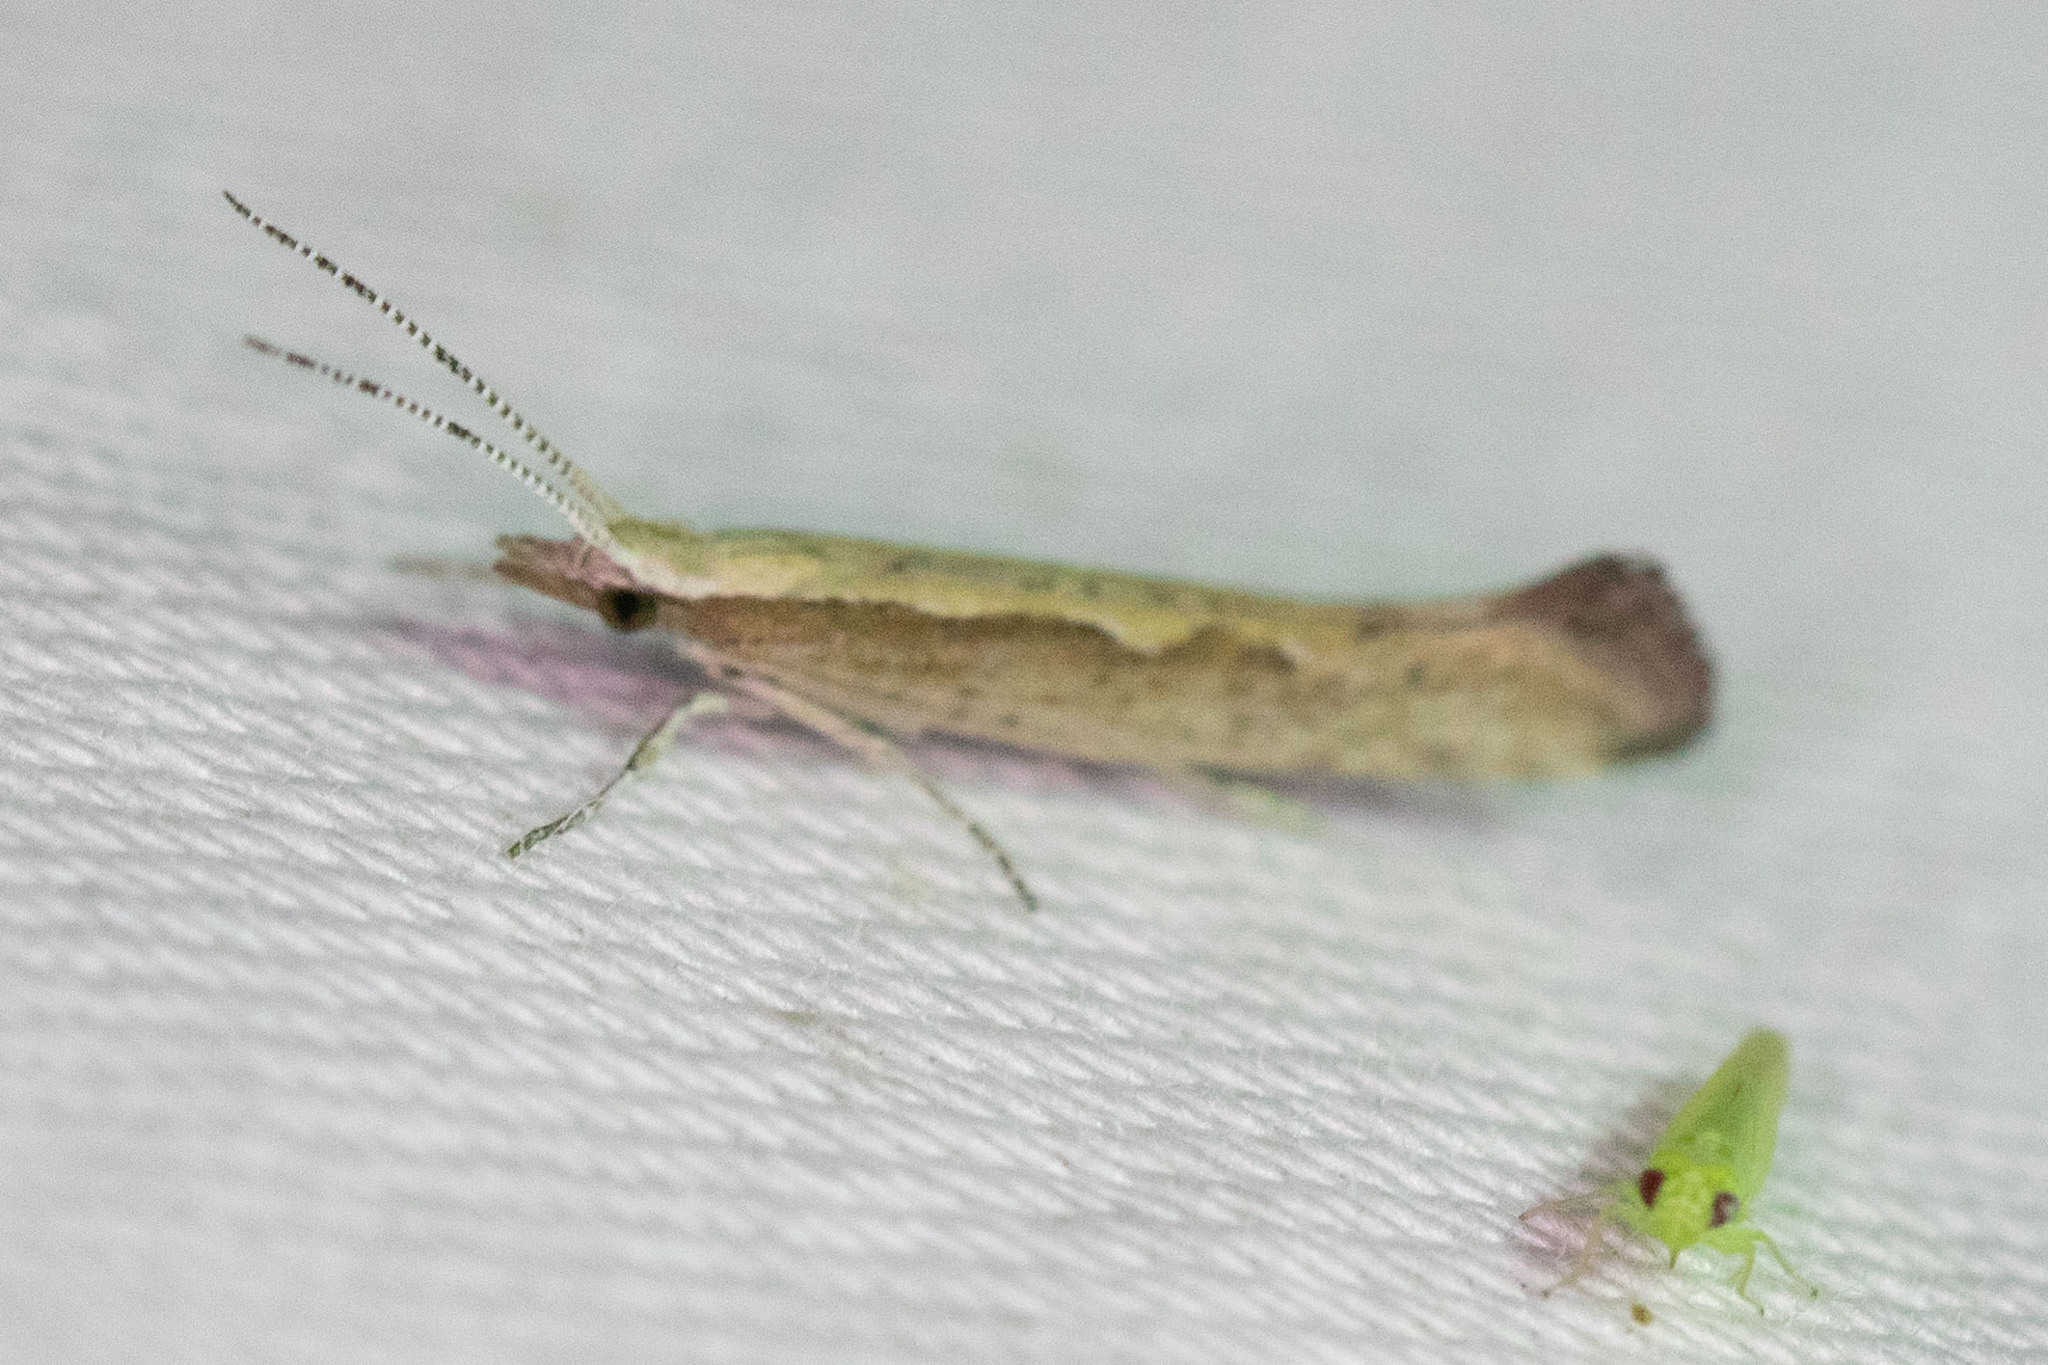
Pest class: diamondback_moth